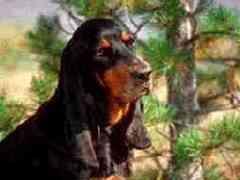
black-and-tan_coonhound